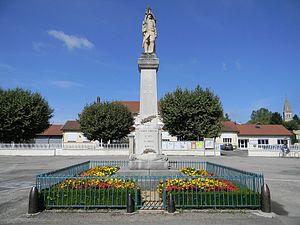
Monument aux morts de Tignieu.
Tignieu-Jameyzieu est une commune française située dans le département de l'Isère en région Auvergne-Rhône-Alpes.